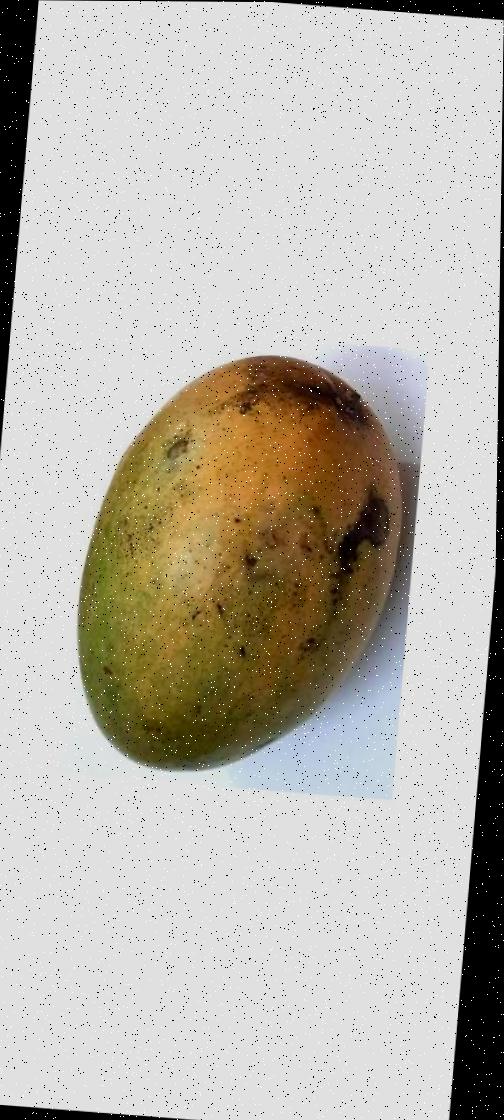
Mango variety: Rupali